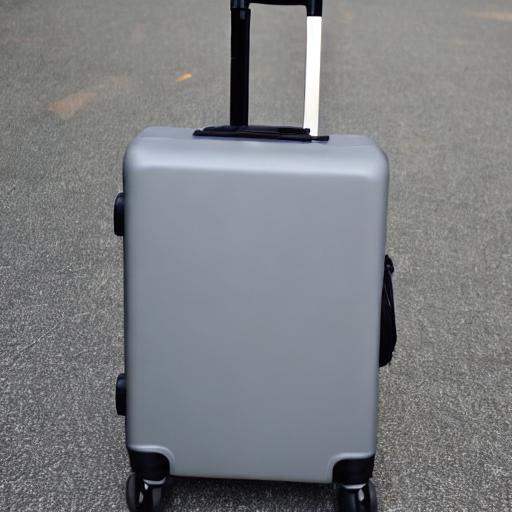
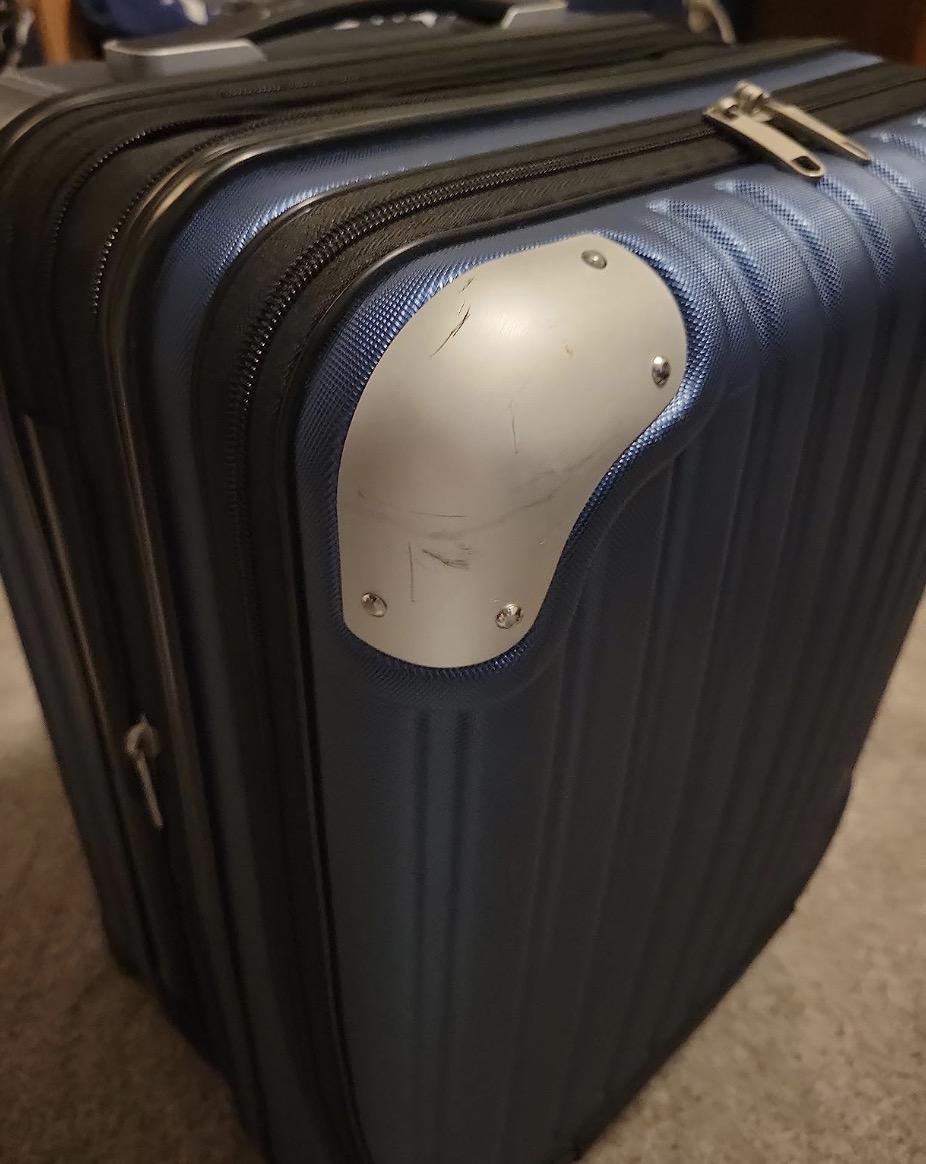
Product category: items_tea
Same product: no